FIFA 10

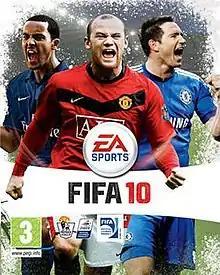
UK and Ireland cover featuring Arsenal's Theo Walcott, Manchester United's Wayne Rooney and Chelsea's Frank Lampard

FIFA 10 (titled FIFA Soccer 10 in North America) is a football simulation video game developed by EA Canada and published by Electronic Arts worldwide under the EA Sports label. It was released on 2 October 2009 in Europe, 1 October in Australasia and 20 October 2009 in North America. It is available for the PlayStation 3, Xbox 360, Microsoft Windows, PlayStation 2 and Wii. Handheld versions of the game were also released for the iOS, Nintendo DS, PlayStation Portable, and Mobile Phones.